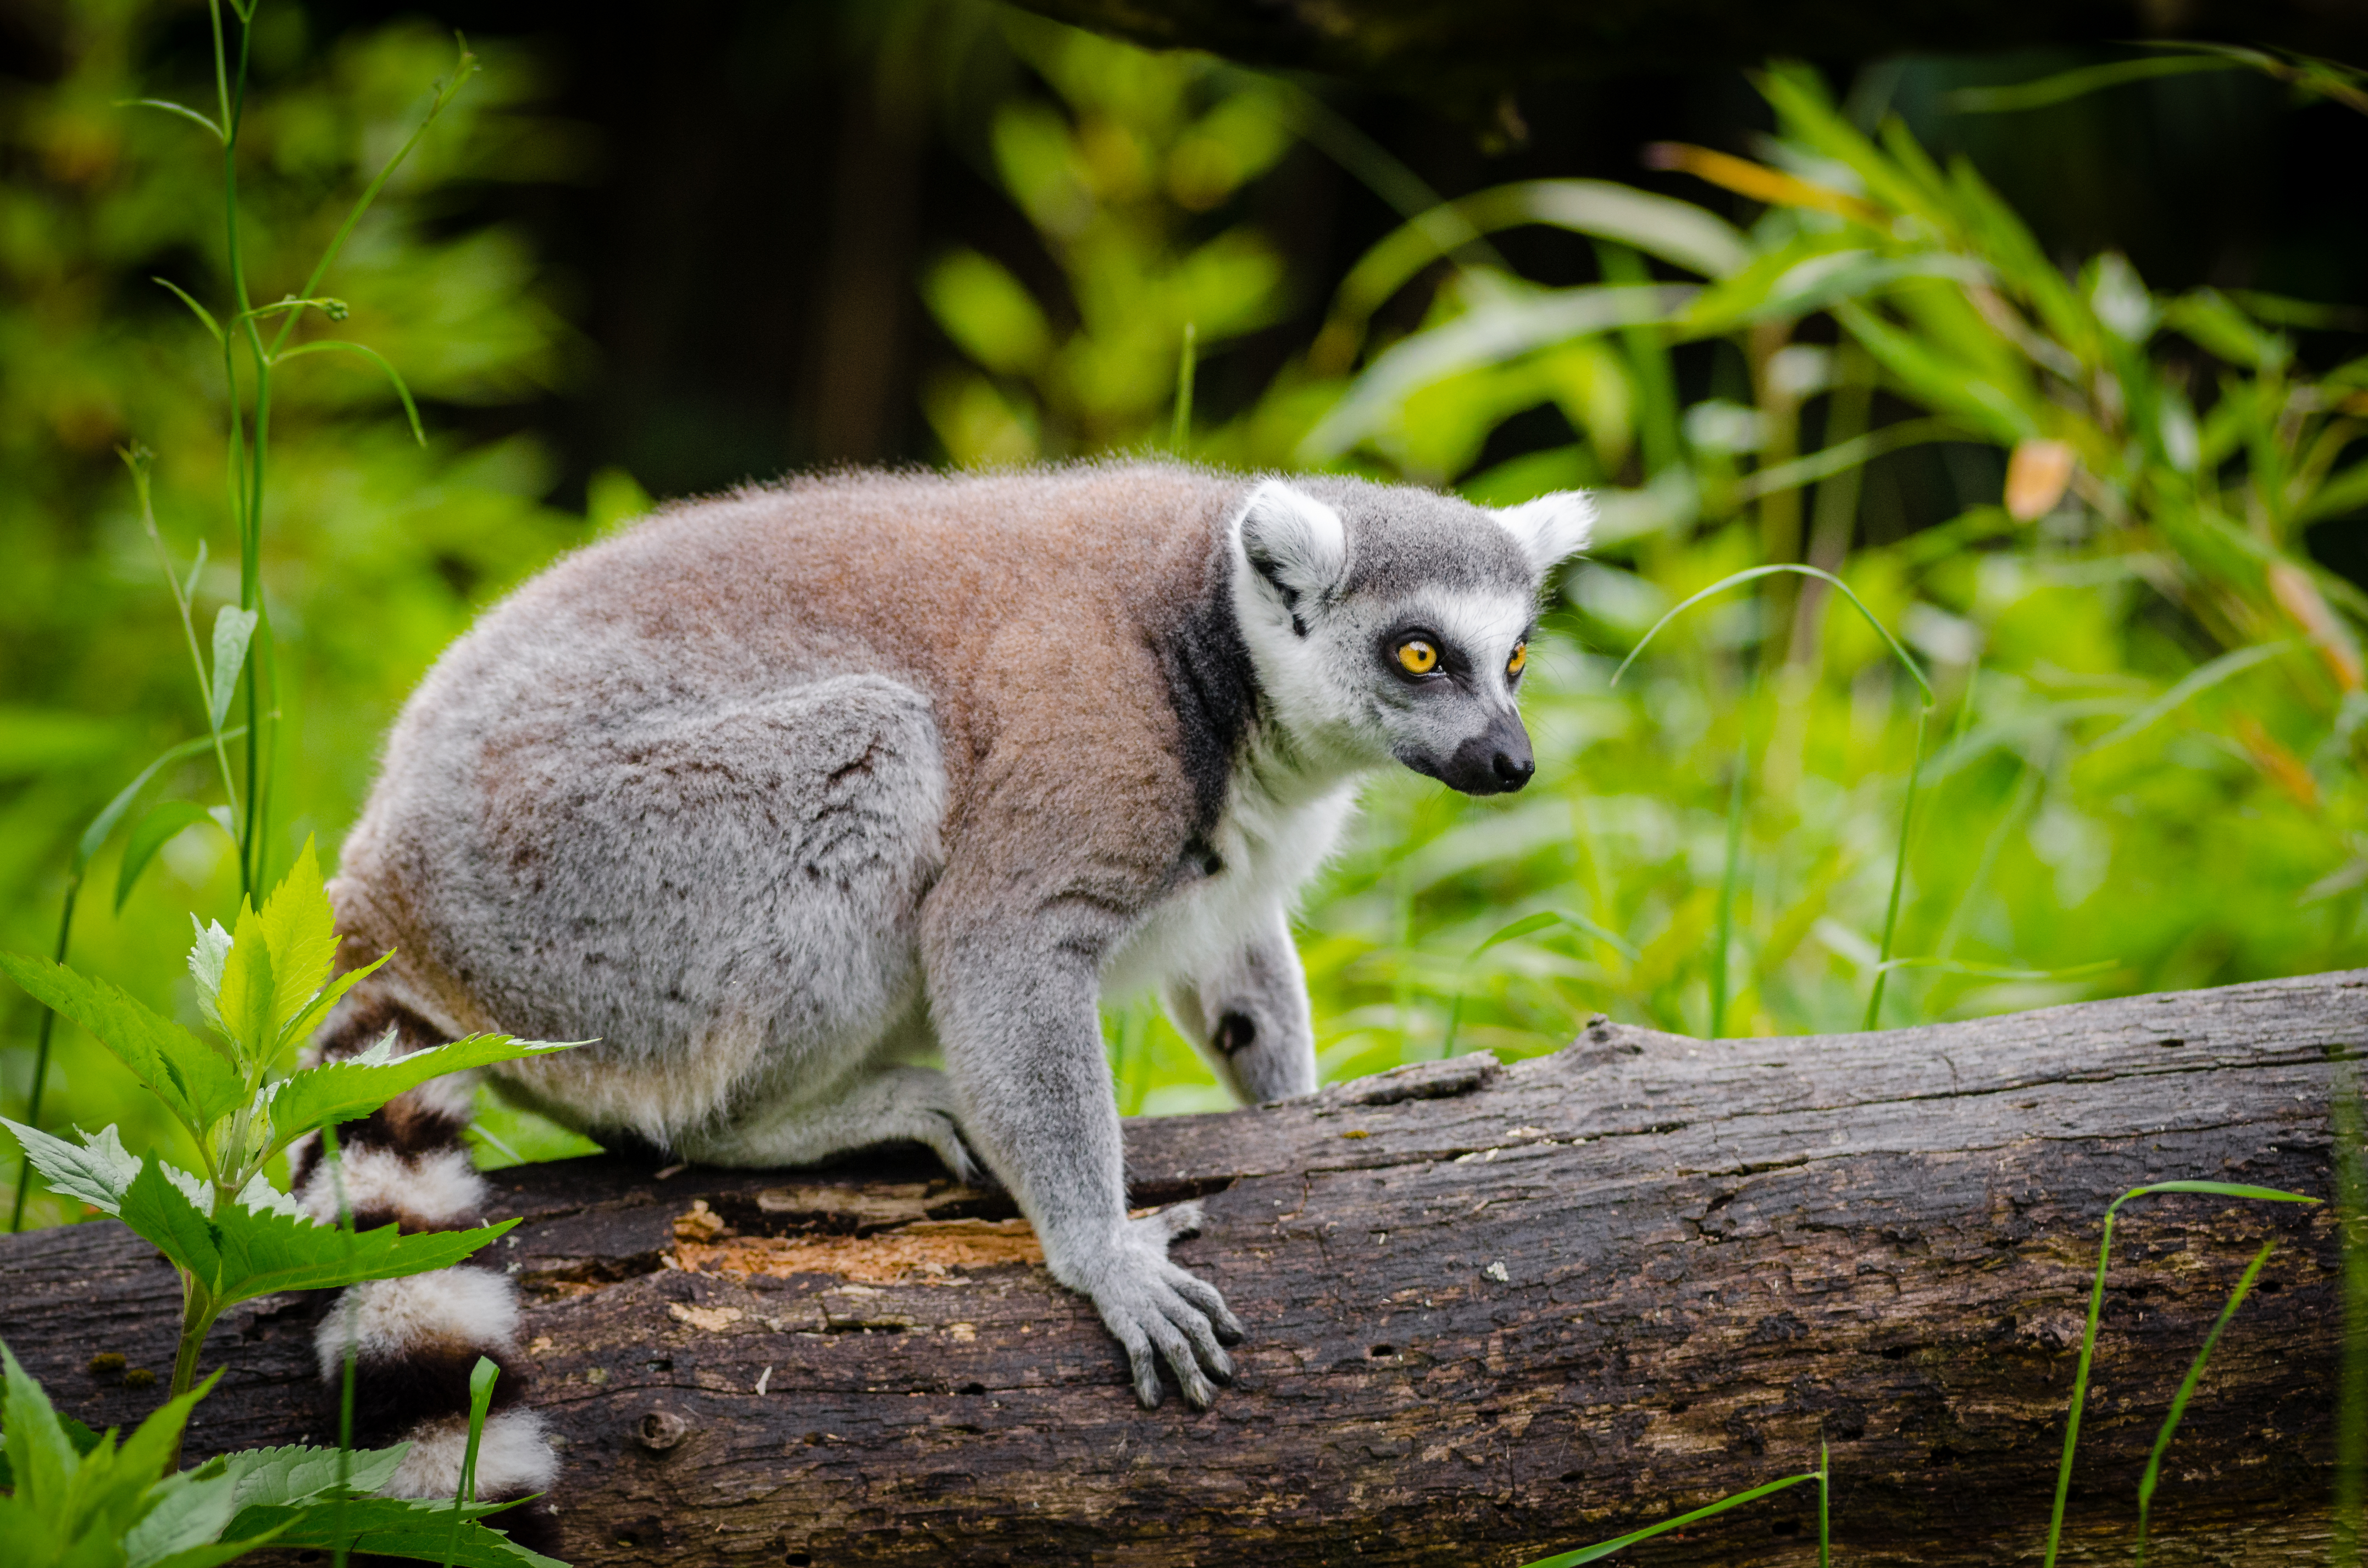
nature, animal, wildlife, zoo, mammal, fauna, madagascar, vertebrate, lemur, marsupial